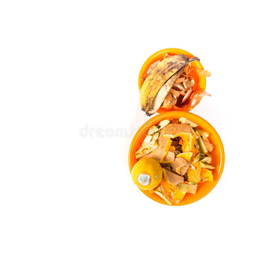
Label: generalcompost